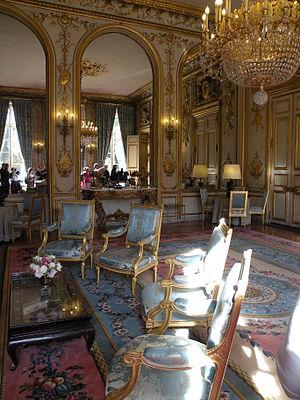
salon des ambassadeurs